2018 United States state legislative elections

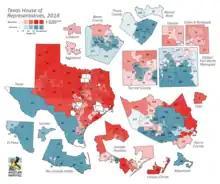
2018 Texas House of Representatives elections

Half of the seats of the Tennessee Senate and all of the seats of the Tennessee House of Representatives were up for election in 2018. Republicans retained control of both chambers.